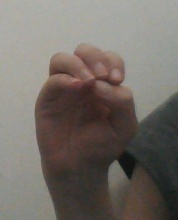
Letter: ha